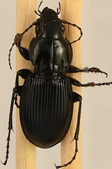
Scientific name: Cyclotrachelus torvus
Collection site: Northern Great Plains Research Laboratory NEON (NOGP), plot NOGP_007